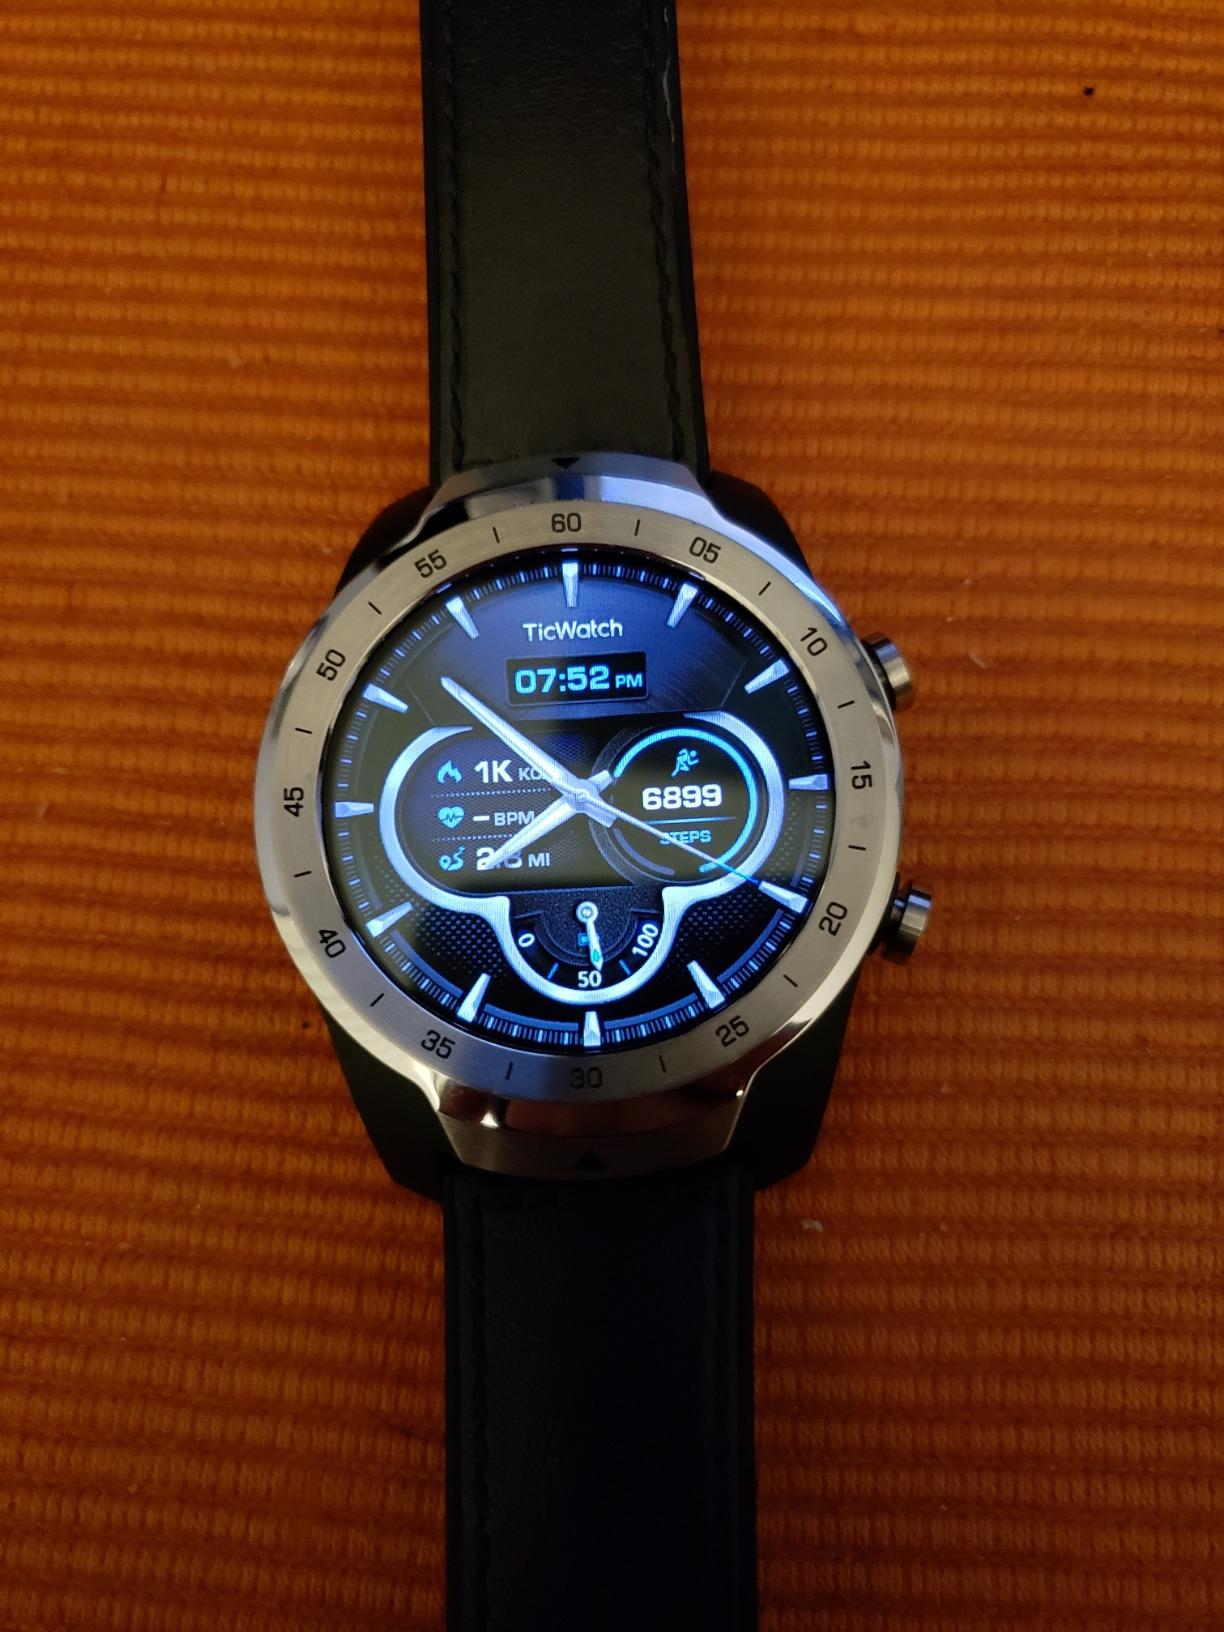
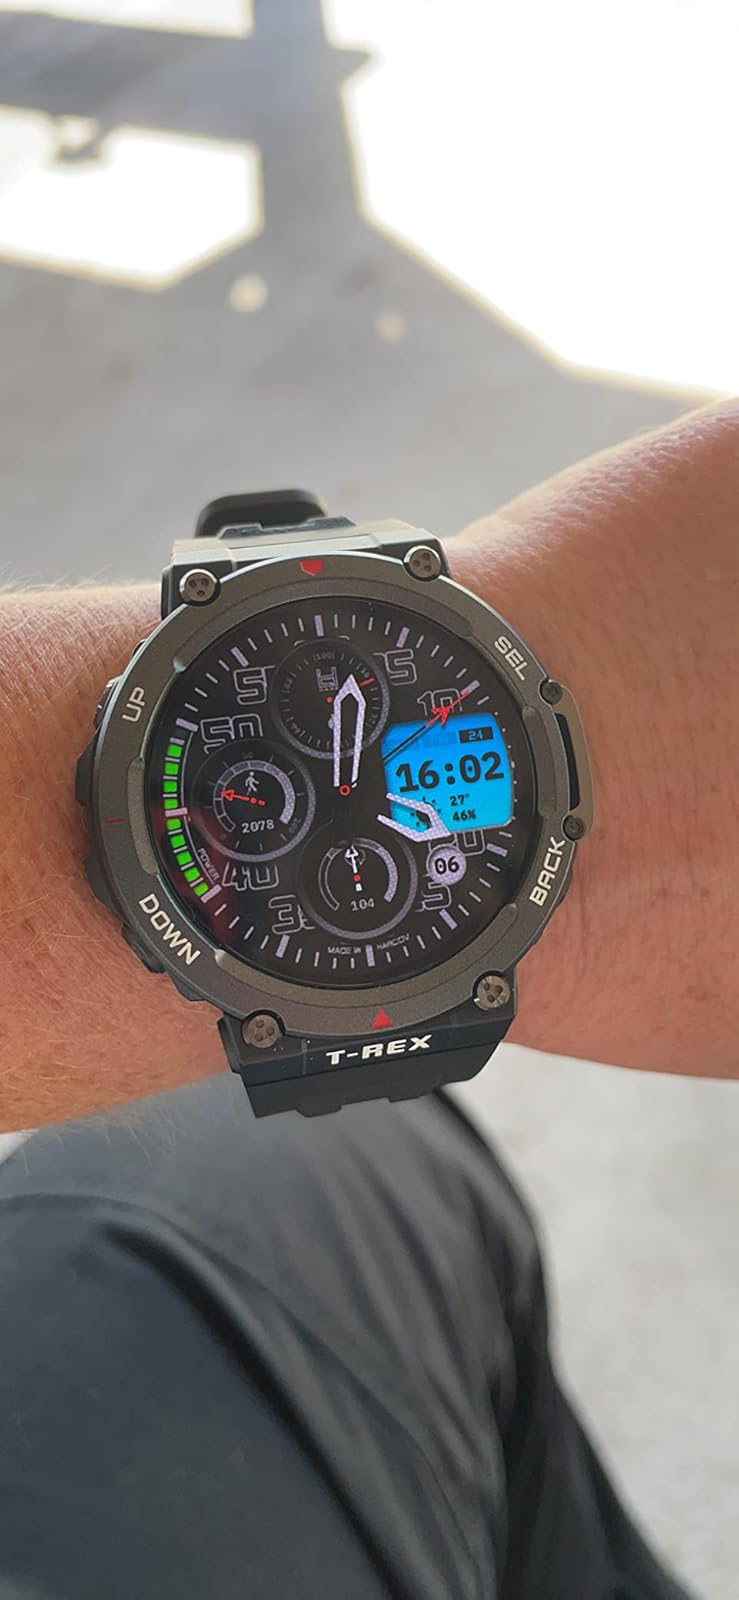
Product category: smartwatch
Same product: no